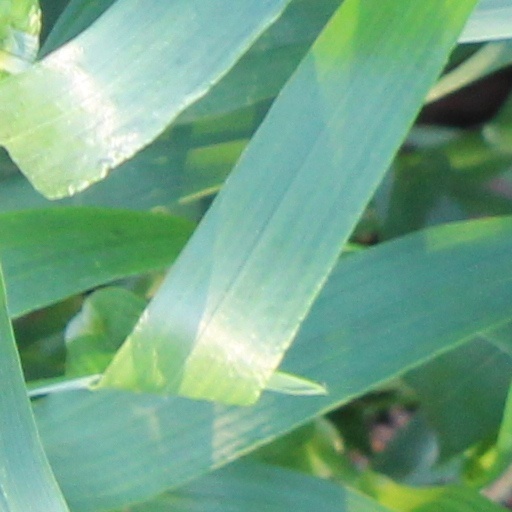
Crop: wheat